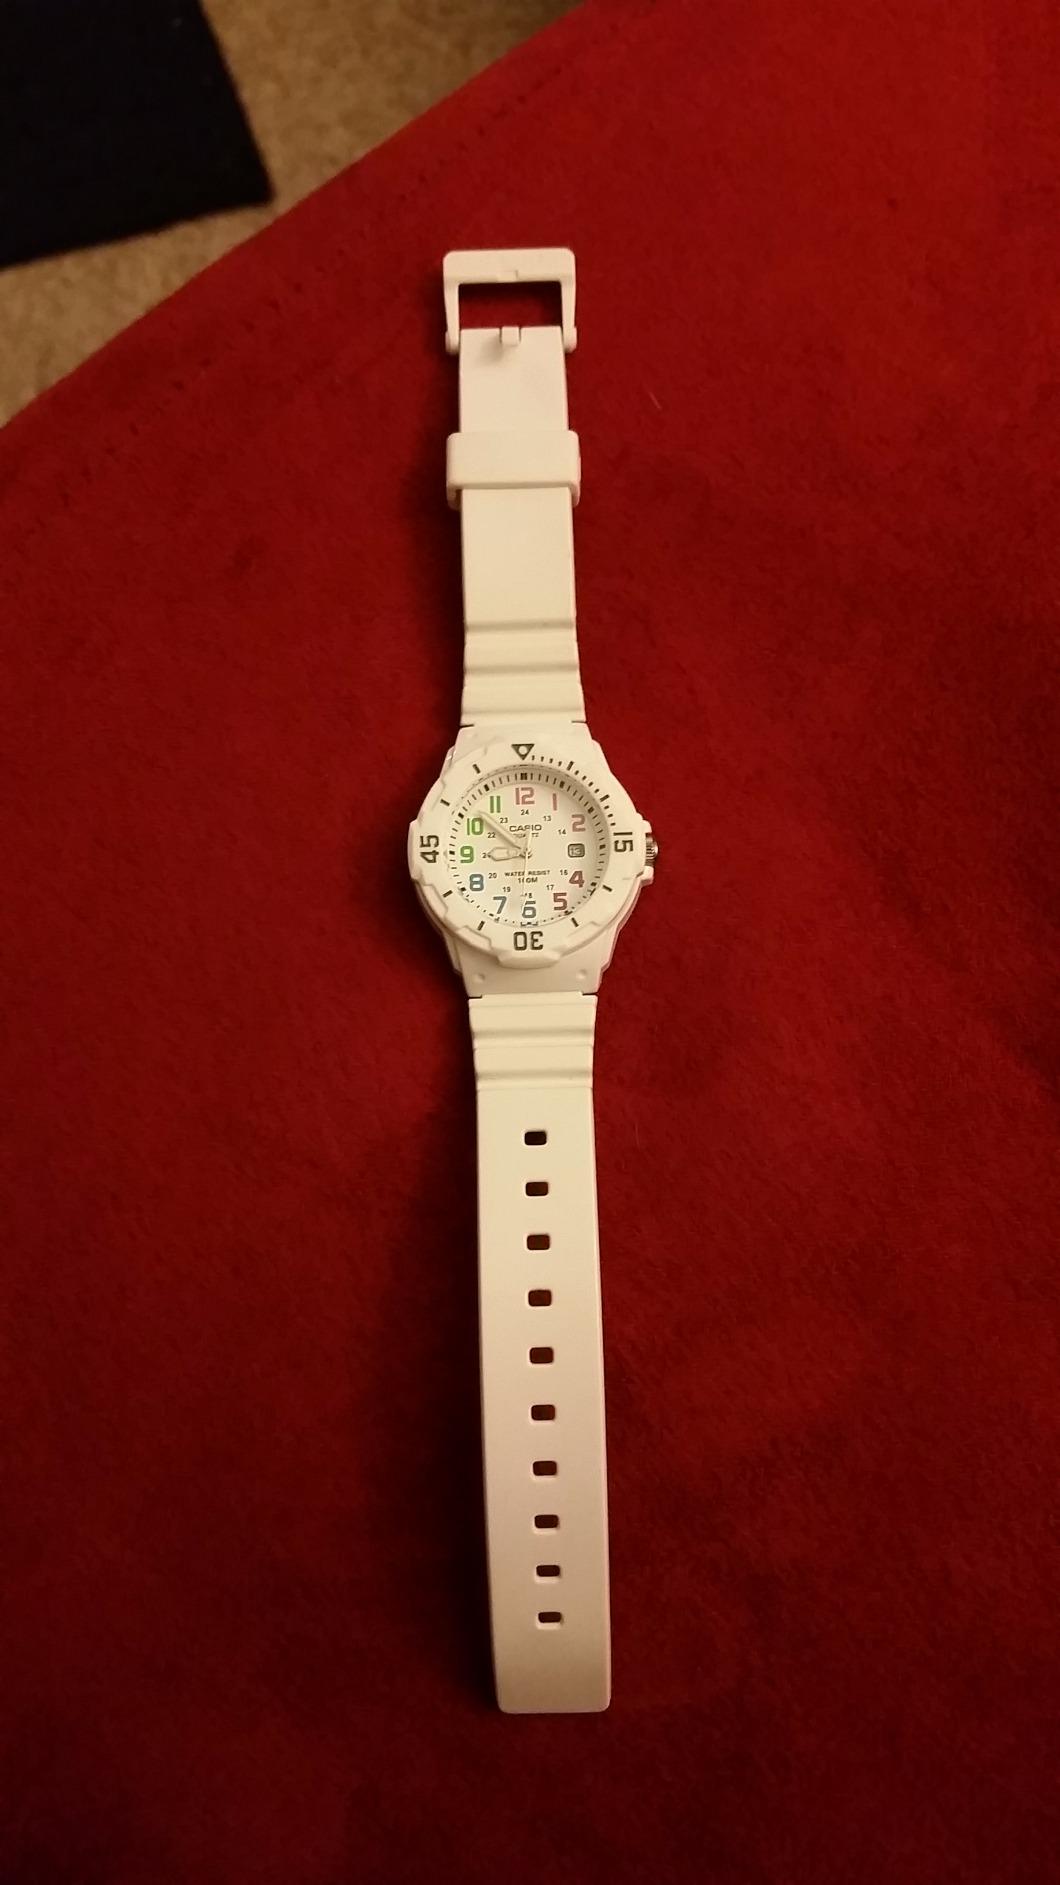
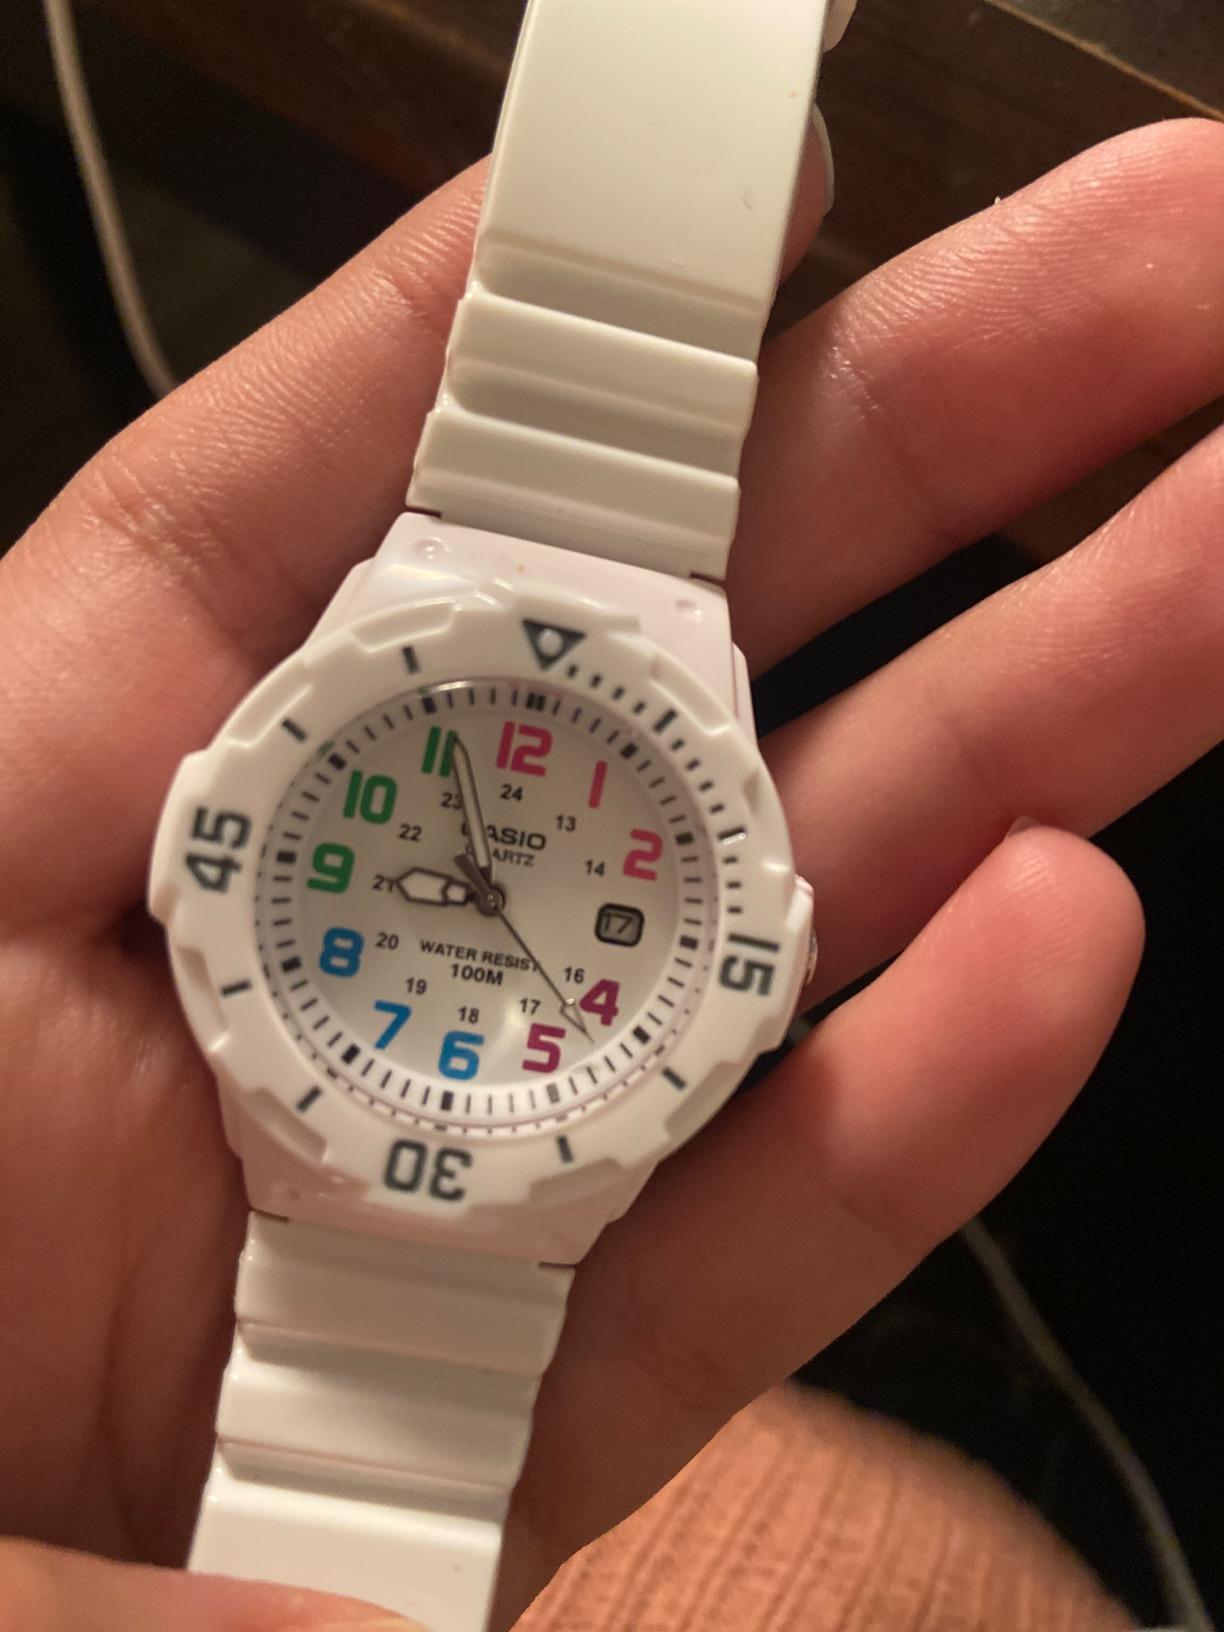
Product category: accessories_watch
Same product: yes